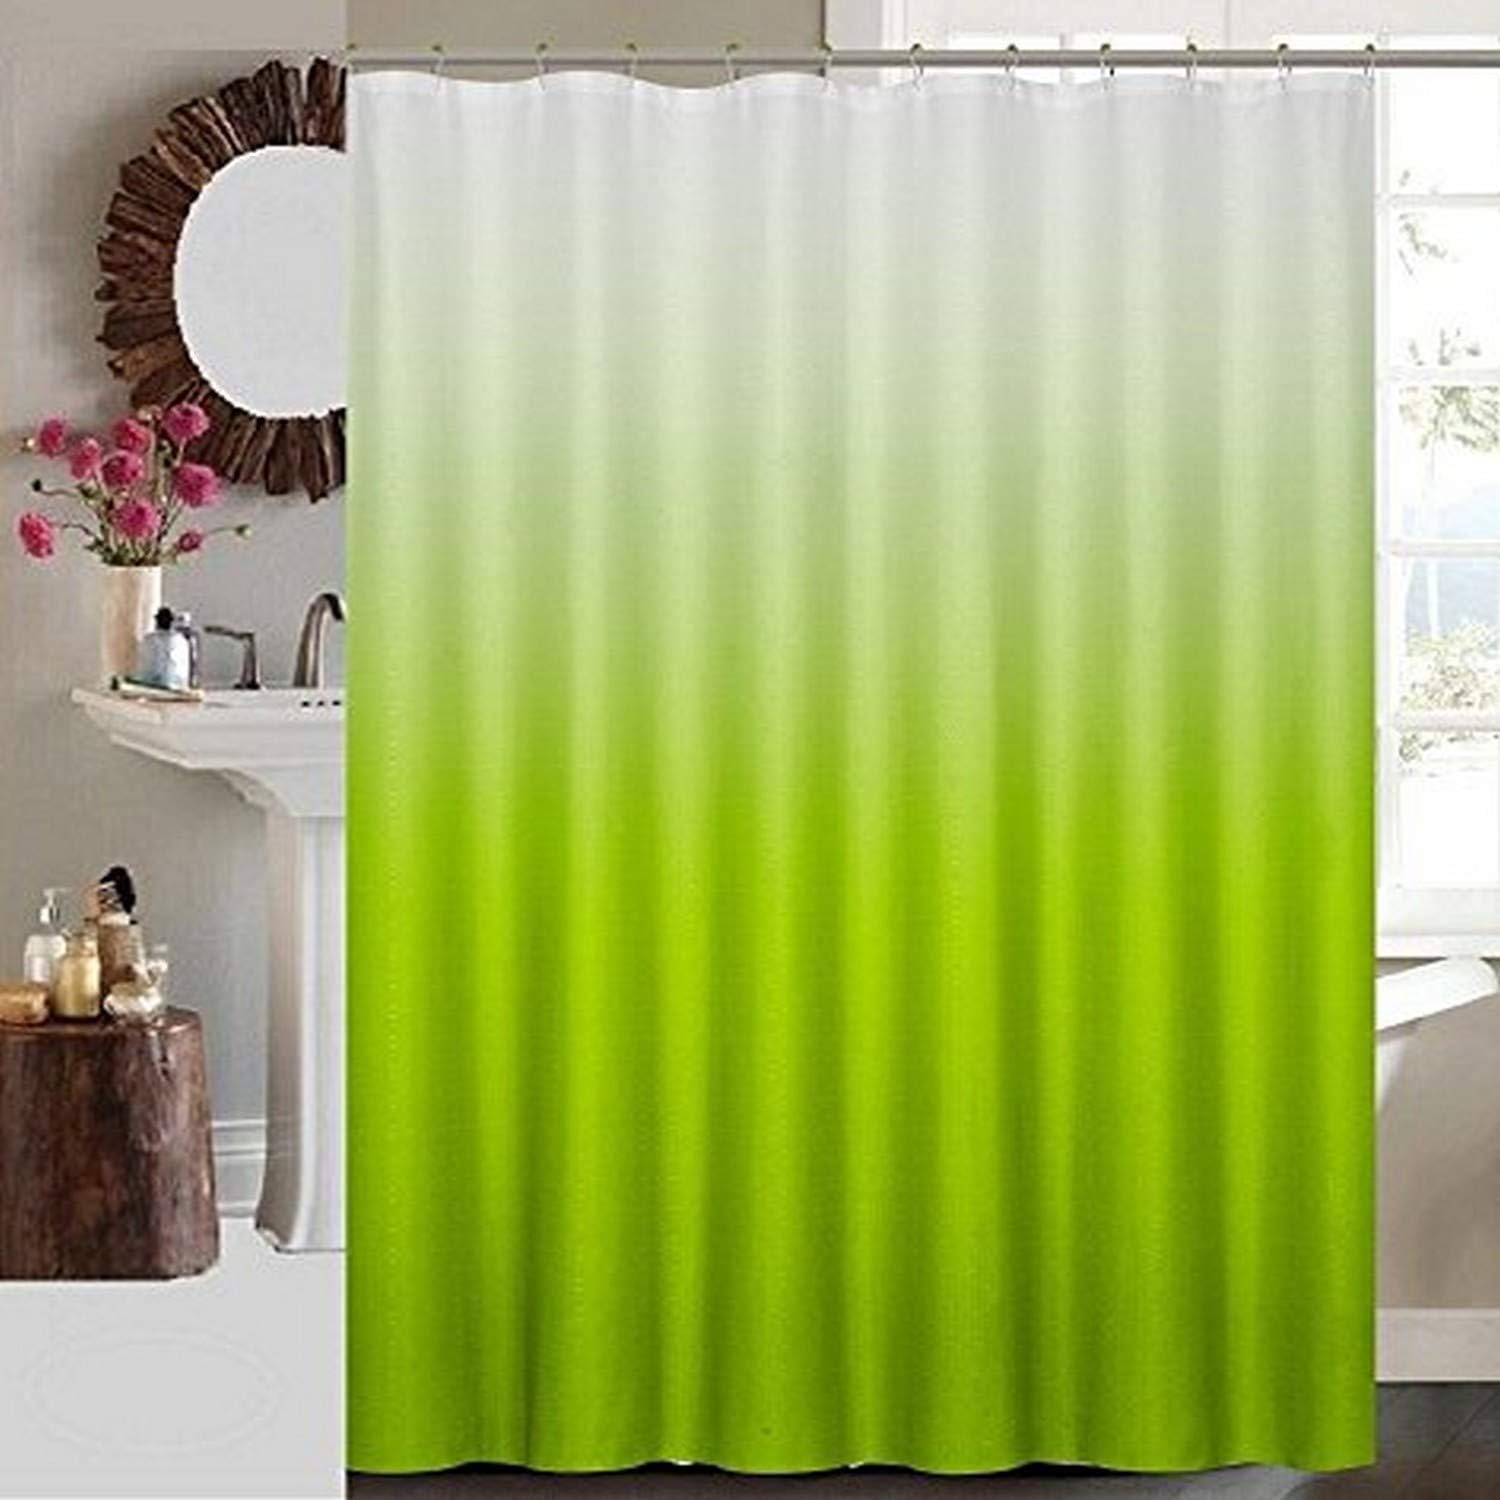
Daniel's Bath Daniel's Bath & Beyond Ombre Shower Curtain with 12 Roller Hooks, Green
Category: Amazon Home
Daniels bath & beyond established in 1996. We are introducing our company as one of the leading manufacturers and importers of textile products in the United States . Our company Daniels bath & beyond has one of the best quality bath essentials . We are committed to manufacturing and importing high quality home textile & bath essentials items of international standard at competitive prices, this commitment has made us one of the leading manufacturers and importers of chenille bath rugs , and complete 15 piece bathroom sets and complete 18 piece bathroom set along with all bath required accessories fact we are the pioneers for importers of fancy rugs, fancy shower curtains , chenille rugs, shiny chenille rug sets , jacquard shower curtains and more for the e commerce market. With foreign collaboration, we've developed an extremely effective quality control Department which conducts quality assurance tests at each Phase of production to meet stringent demands of high standards expected by domestic buyers. Our specialty item is available in the widest possible range of colors, sizes and weight from small bath rugs and the same in shower curtains . We make them all to suit our customers demands.
Features: Polyester | Ombre colors | 100 polyester | Includes 12 pc roller hooks | Package Dimension: 10.0"L x 9.0"W x 1.0"H